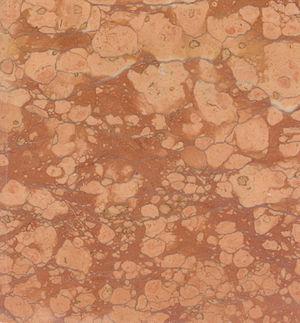
Le marbre rouge de Vérone est la plus connue des pierres ornementales extraites des calcaires noduleux rouges, dits de faciès ammonitico rosso.